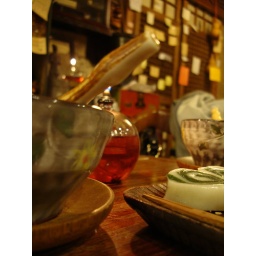
tea, cakes, and an oil lamp on a wooden table in a traditional tea house in insadong. seoul, korea. october 2010